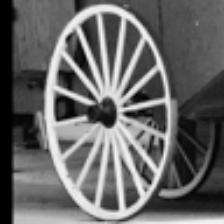
Label: NonHuman